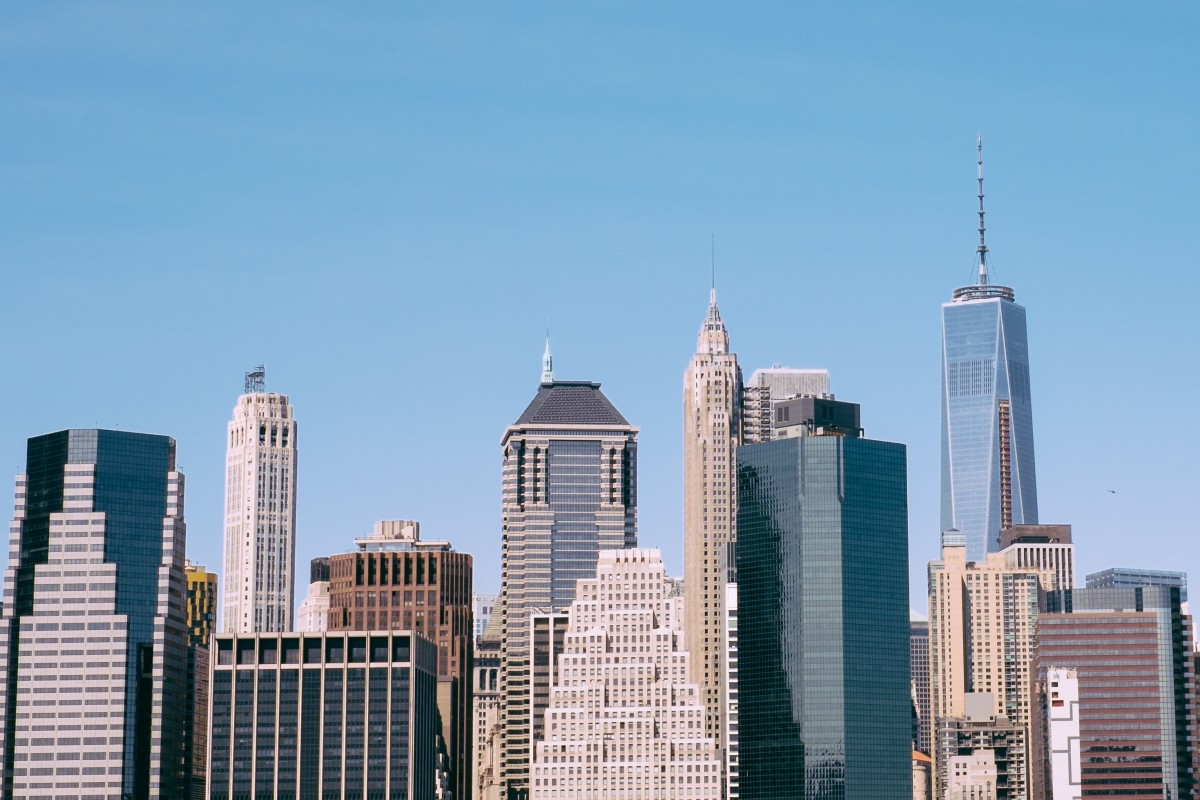
Tags: skyline, city, skyscraper, cityscape, downtown, landmark, tower block, metropolis, urban area, geographical feature, human settlement